Rumgally House

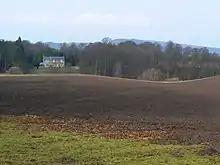

The old part of Rumgally House is to the south; there have been additions to the east and north at different periods. The old portion is L-plan, with a round tower in the re-entrant angle. The south west angle of the west wing has a small corbelled turret. But the property has been restore completely, with the walls harled.